Central Aircraft Manufacturing Company

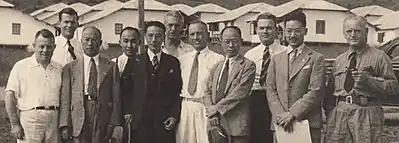
CAMCO personnel, in a photo taken at the Loiwing factory's opening in 1939. William Pawley is second from the left, at the rear; CAMCO employee Moon Chen, to the right of Pawley at the rear; Eugene Pawley at the rear between an unidentified Chinese man and C. F. Wang of the C.O.A.A ; at the end Charles Hunter, general manager of CAMCO to the right of C. F. Wang.

The Central Aircraft Manufacturing Company (CAMCO), also known as the Loiwing Factory (雷允飛機製造廠) after they moved to Yunnan, was a Chinese aircraft manufacturer established by American entrepreneur William D. Pawley in the 1930s.